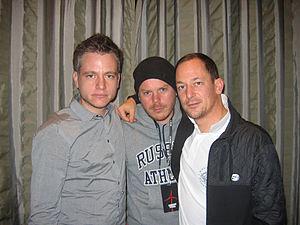
Fettes Brot est un groupe de hip-hop et de pop allemand, originaire de Hambourg. Composé de Dokter Renz, König Boris et Björn Beton, les chansons les plus connues sont Jein, qui est la contraction de Ja et de Nein, et Emanuela.